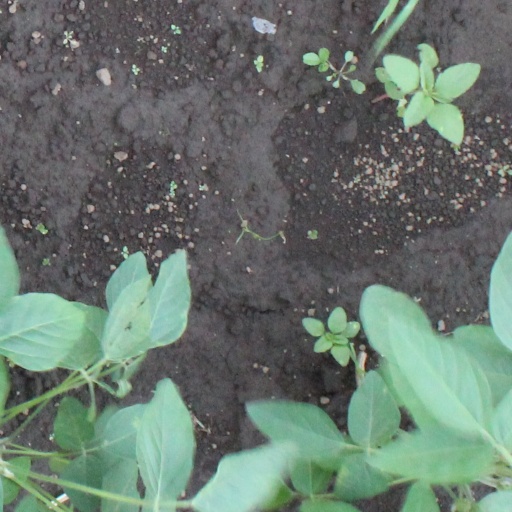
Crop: soybean